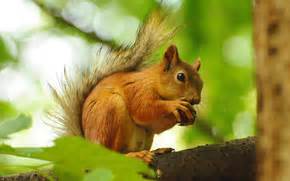
Label: squirrel